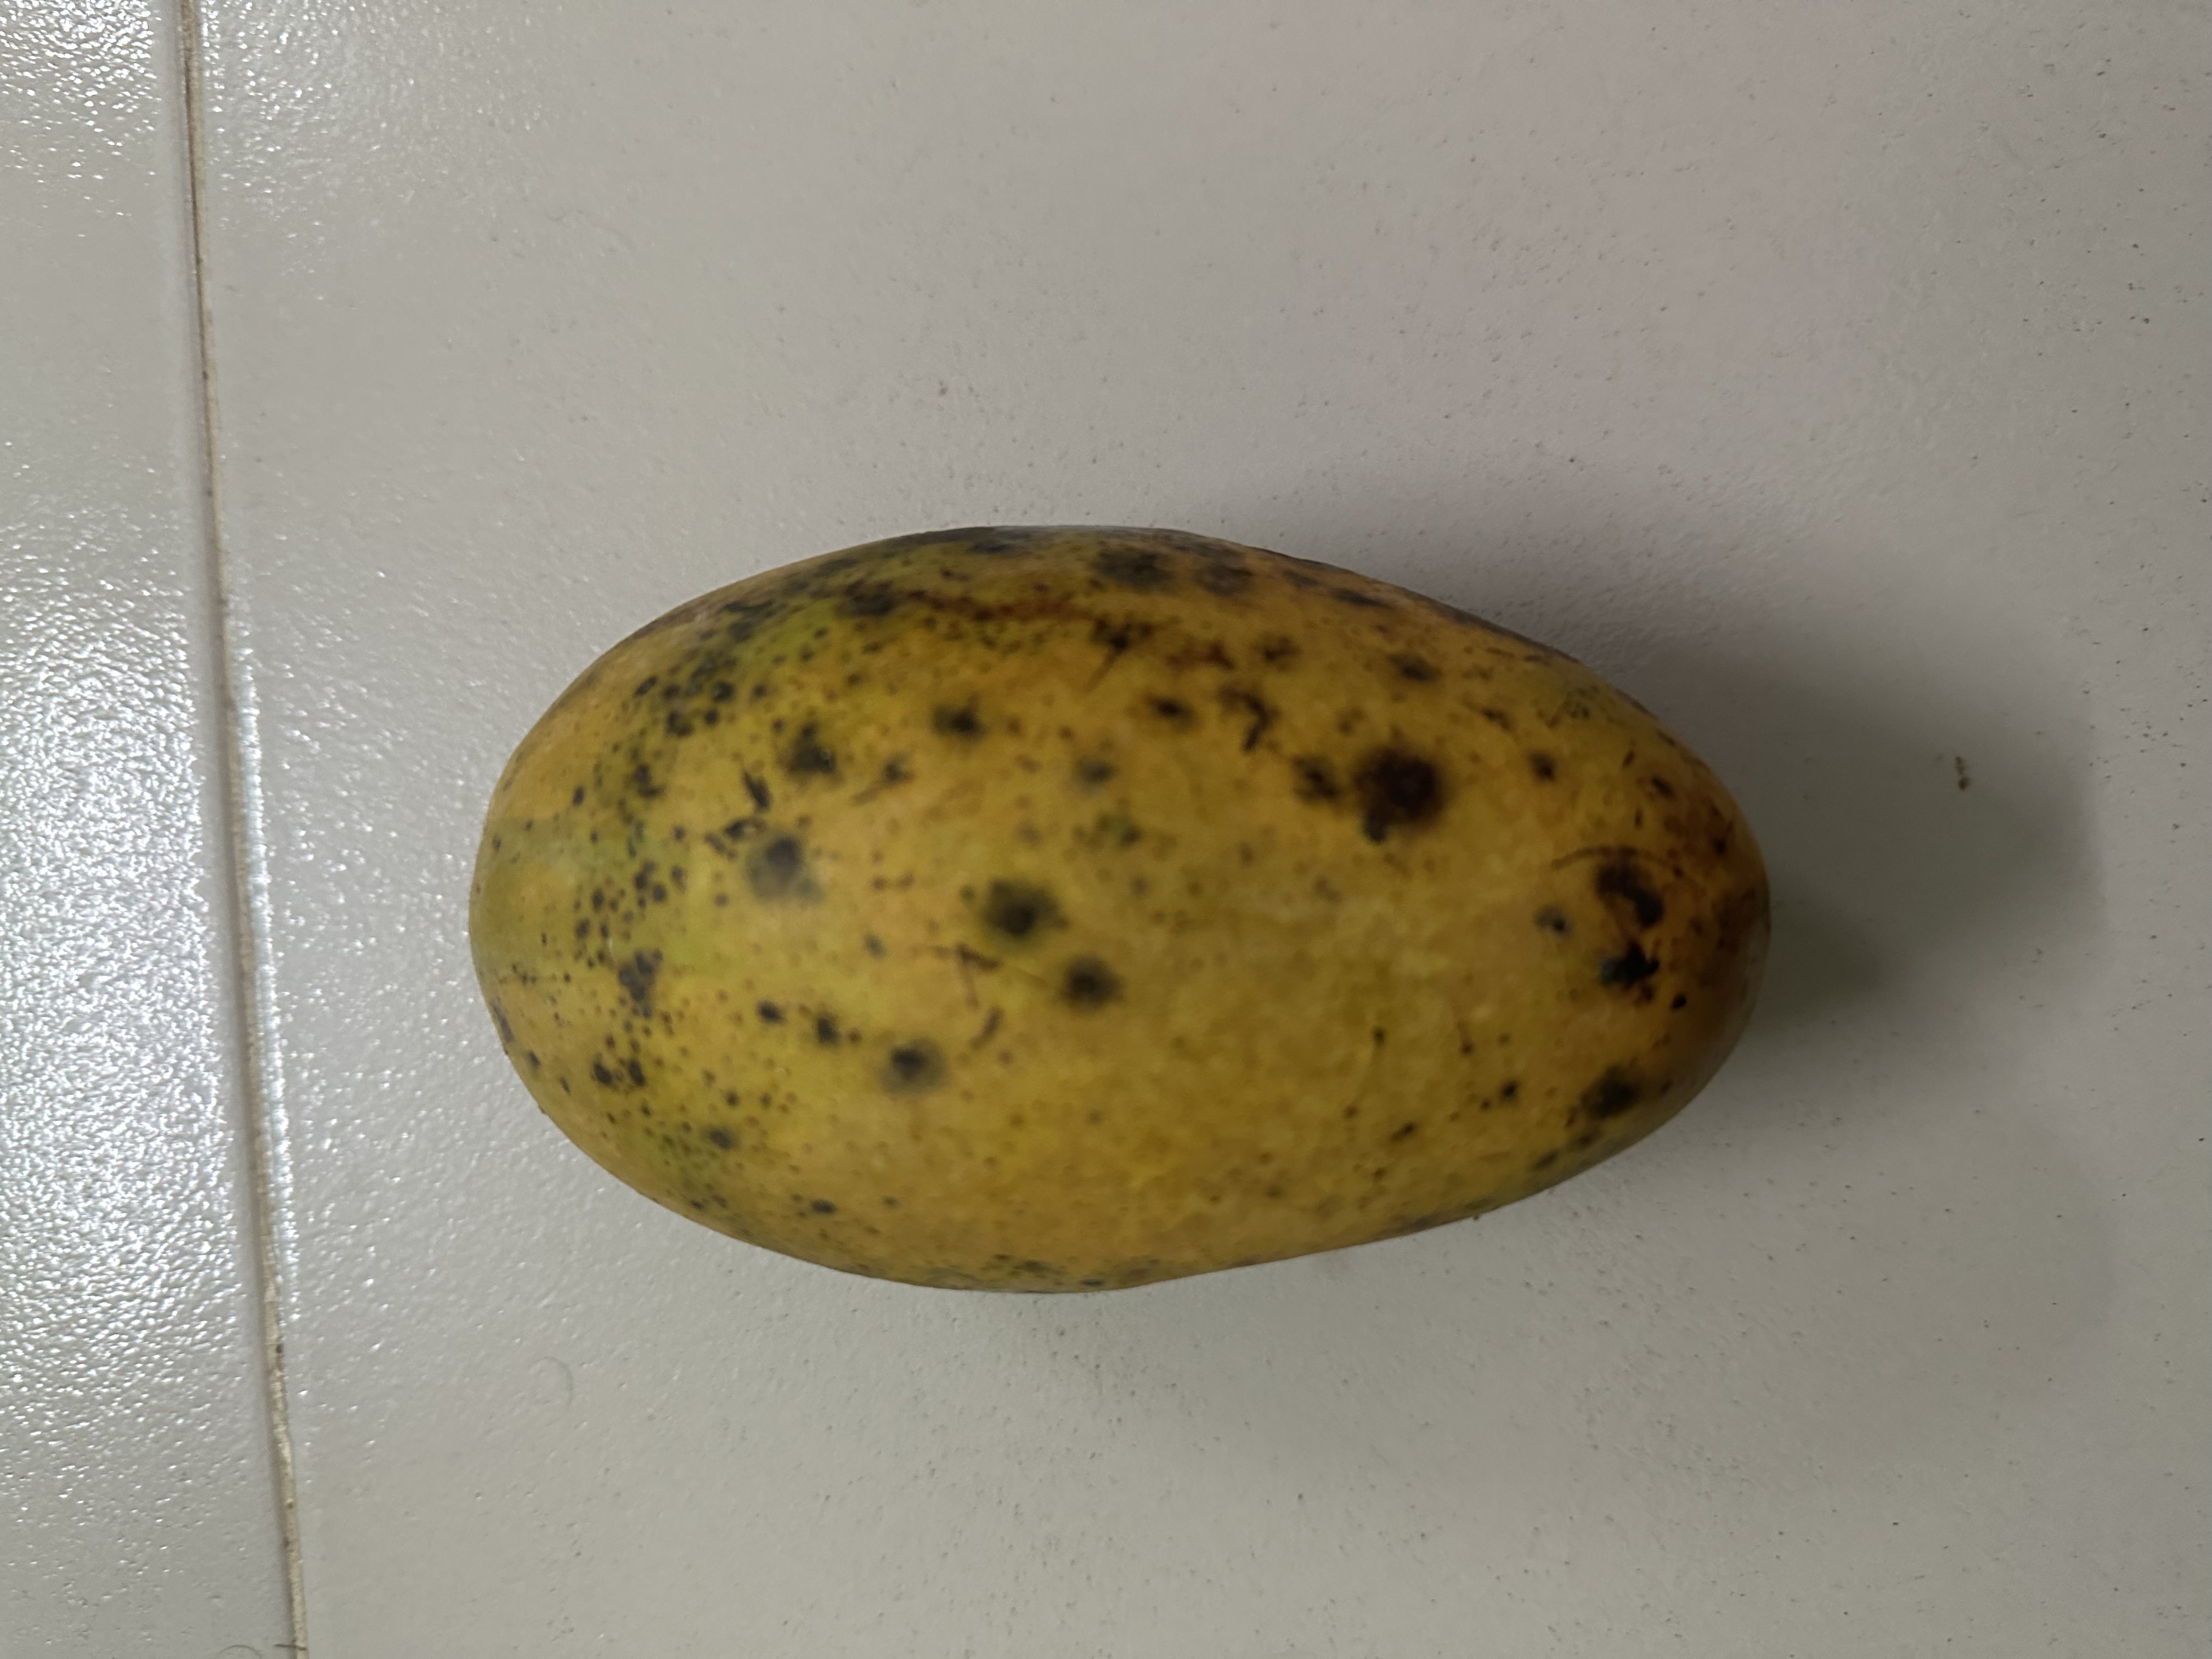
Mango variety: Mollika